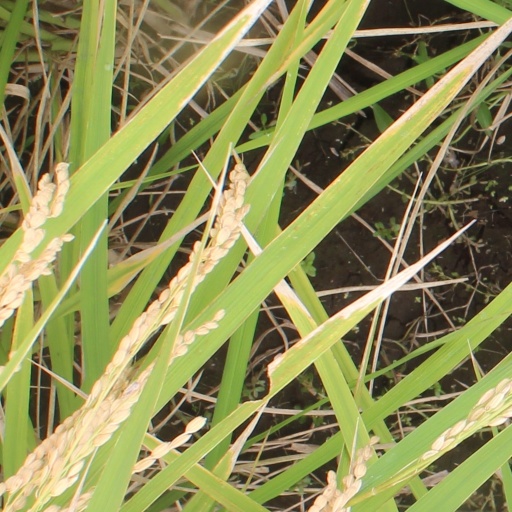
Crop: rice